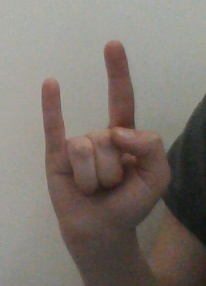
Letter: la